Capillary refill

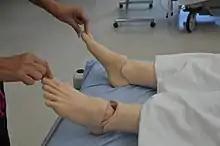
A person demonstrates how to assess capillary refill time (CRT) on a dummy

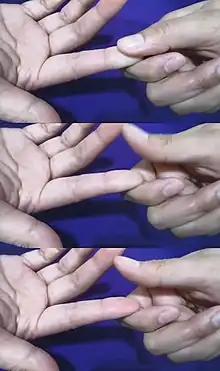
Capillary refill test on index finger pulp.

Capillary refill time (CRT) is defined as the time taken for color to return to an external capillary bed after pressure is applied to cause blanching. It can be measured by holding a hand higher than heart-level and pressing the soft pad of a finger or fingernail until it turns white, then taking note of the time needed for the color to return once pressure is released. In humans, CRT of more than three seconds indicates decreased peripheral perfusion and may indicate cardiovascular or respiratory dysfunction. The most reliable and applicable site for CRT testing is the finger pulp (not at the fingernail), and the cut-off value for the normal CRT should be 3 seconds, not 2 seconds.